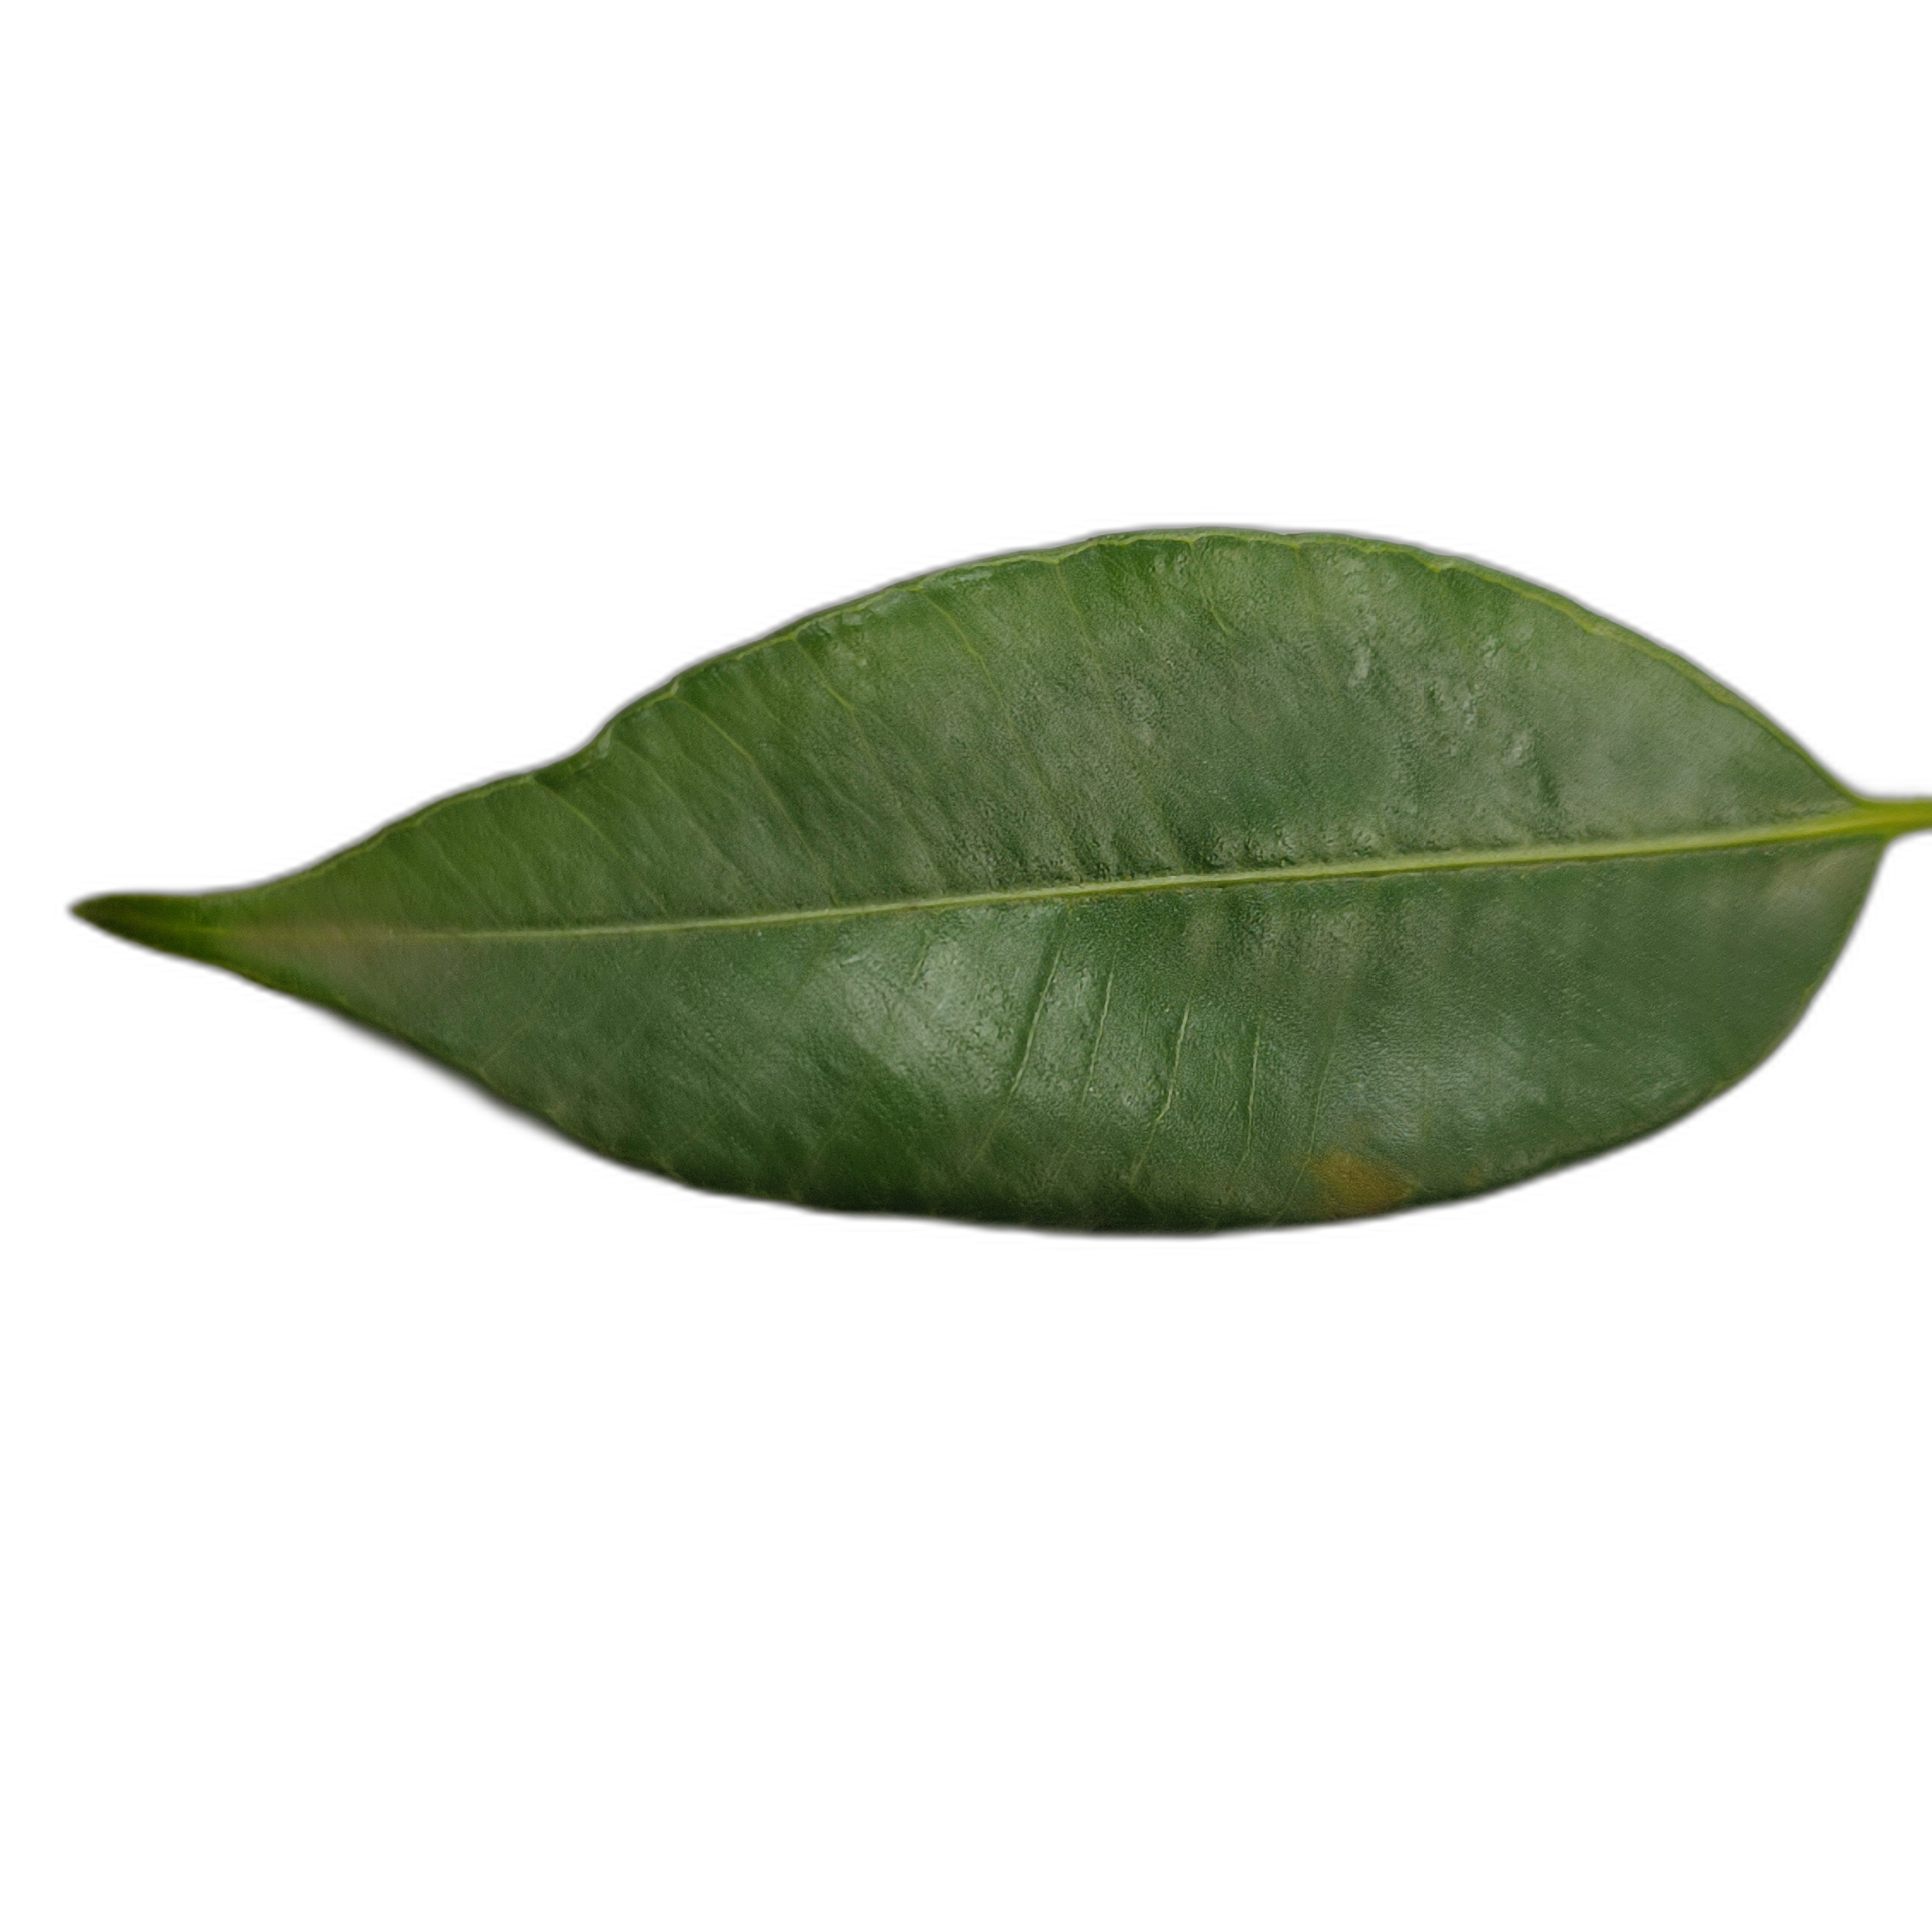
Label: healthy